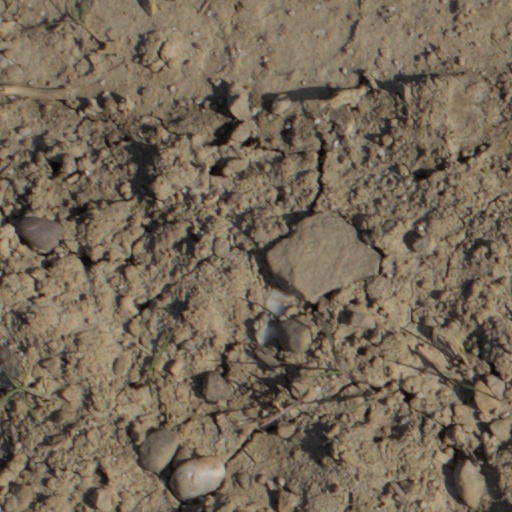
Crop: wheat